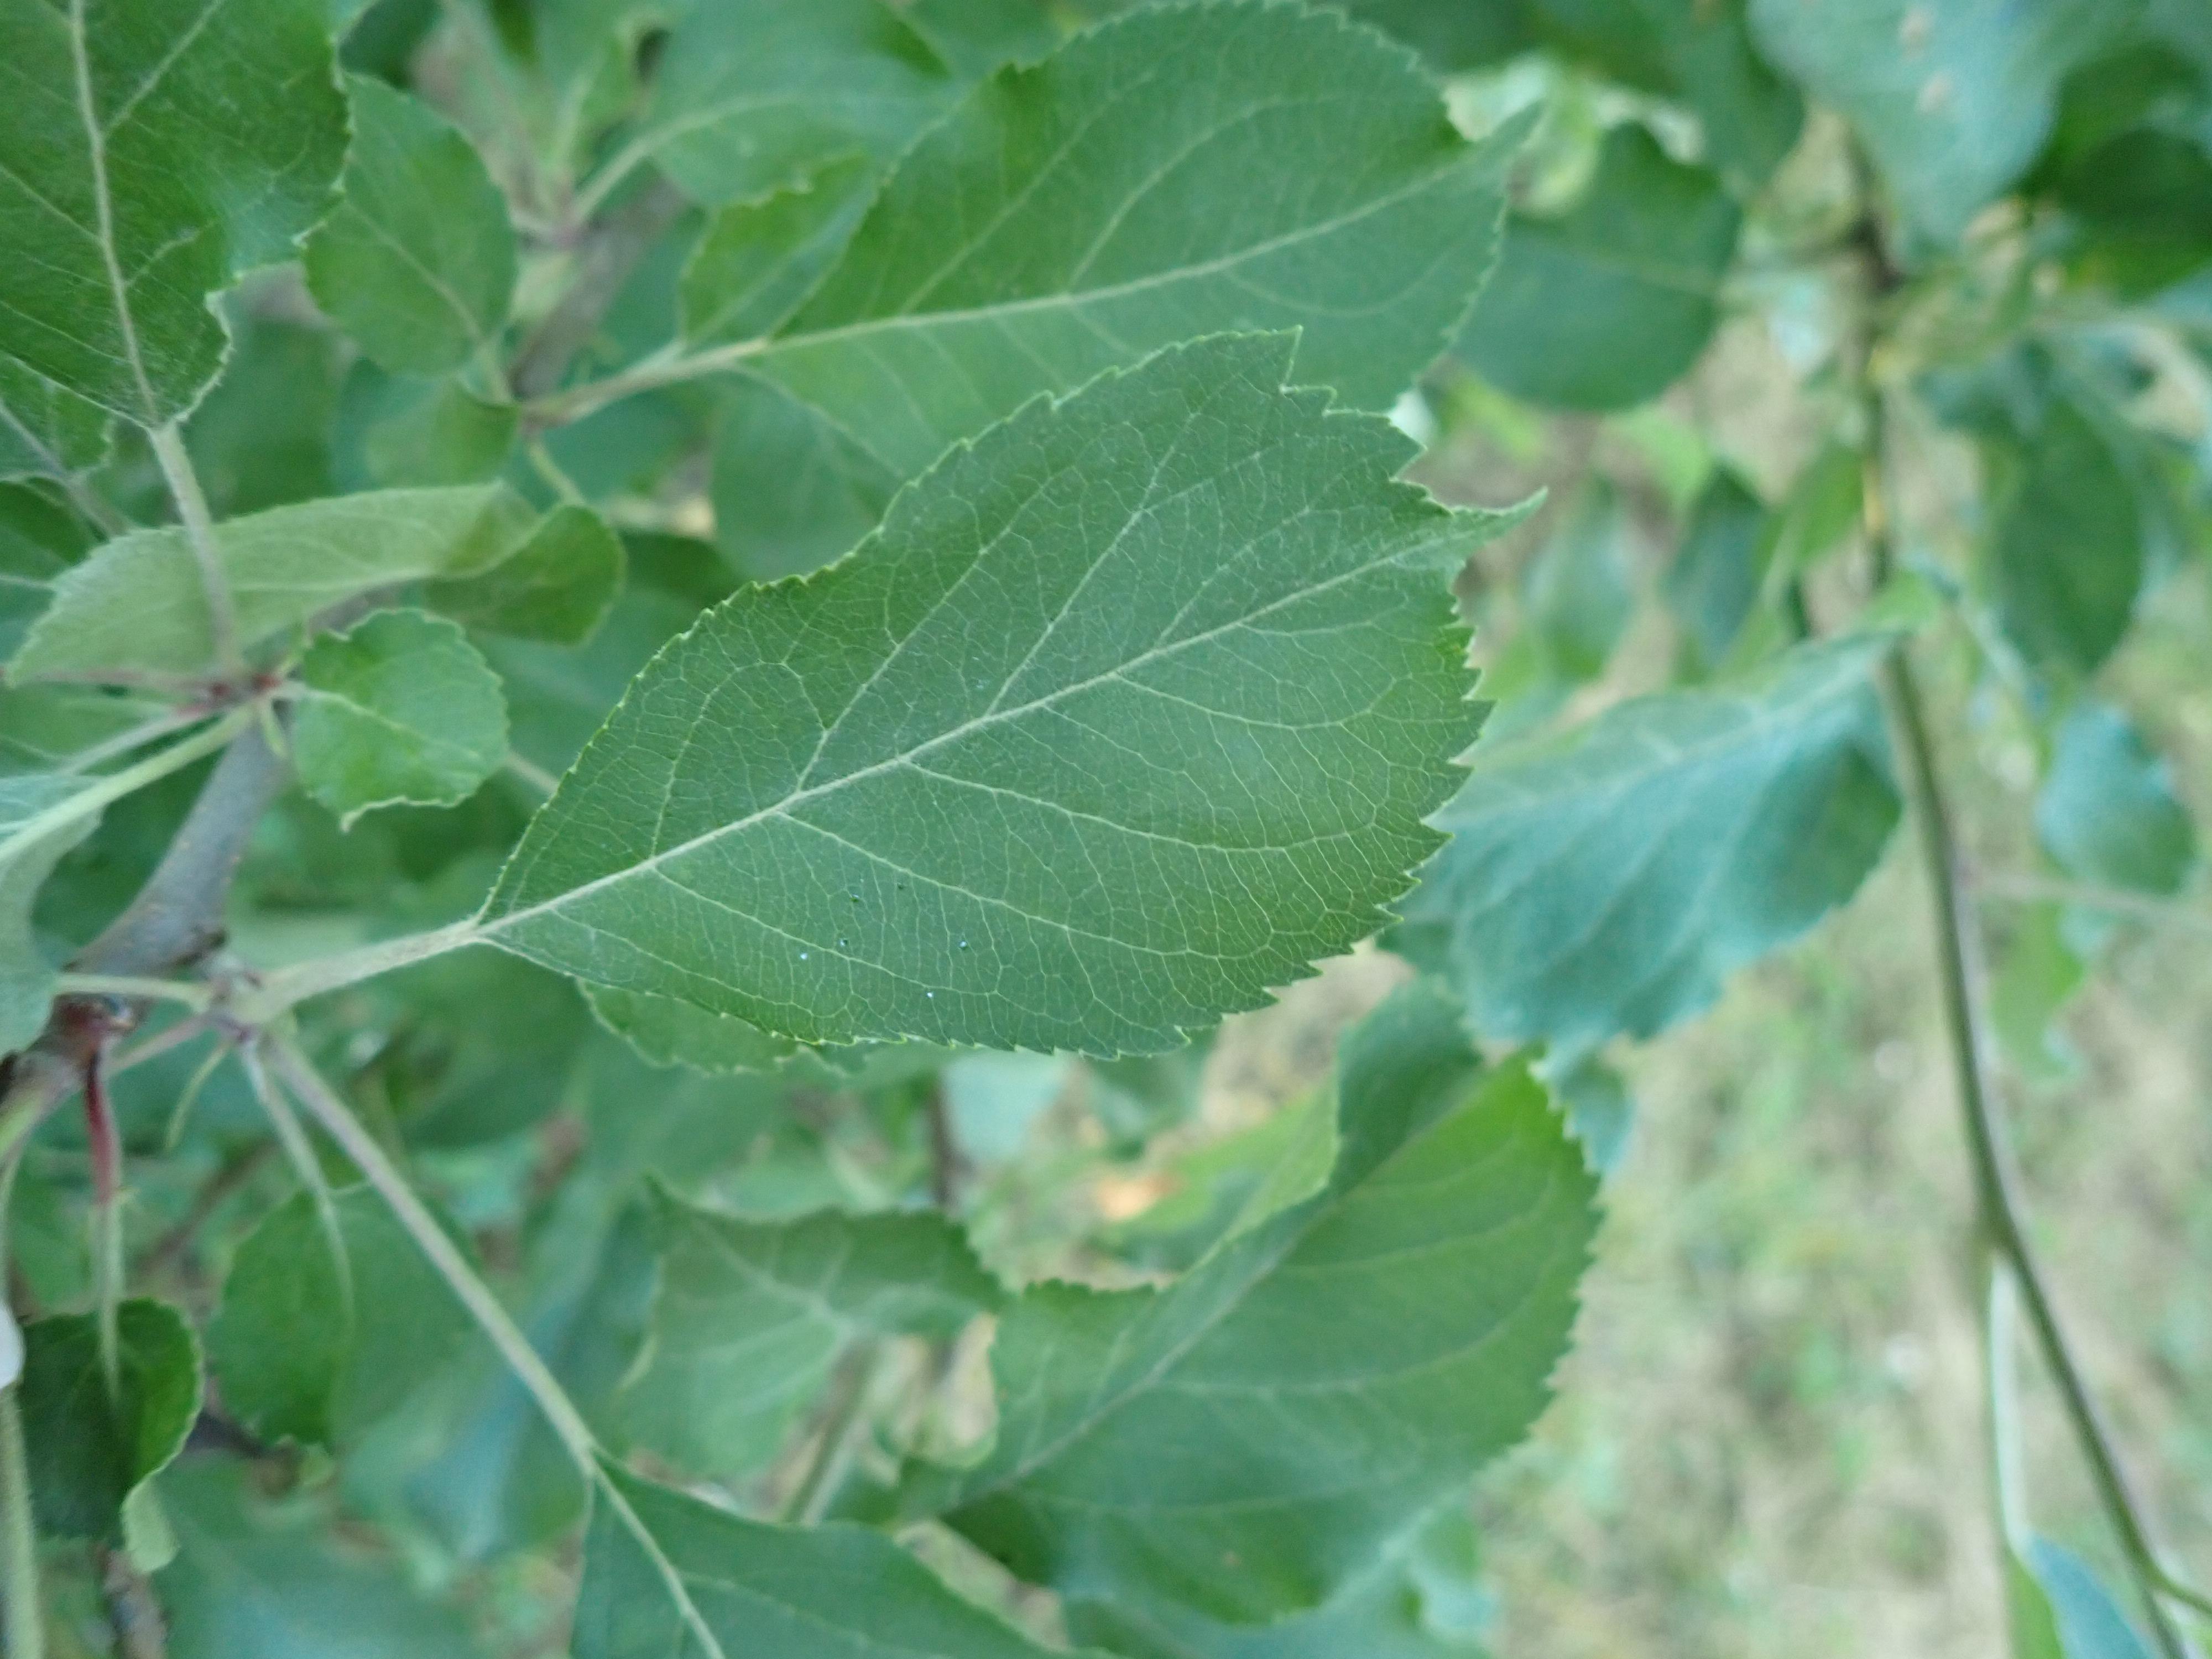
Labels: healthy